Orlando Bennett

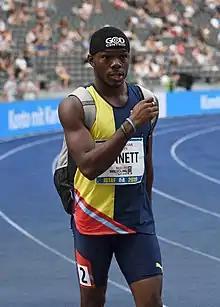
Bennett in 2019 (ISTAF Berlin)

He qualified for the 2019 World Athletics Championships in Doha where he made the 110 metres hurdles semifinals.